Cinema of the United Kingdom

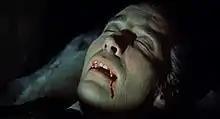
Christopher Lee in "Dracula" (1958)

During the 1950s, the British industry began to concentrate on popular comedies and World War II dramas aimed more squarely at the domestic audience. The war films were often based on true stories and made in a similar low-key style to their wartime predecessors. They helped to make stars of actors like John Mills, Jack Hawkins and Kenneth More. Some of the most successful included "The Cruel Sea" (1953), "The Dam Busters" (1954), "The Colditz Story" (1955) and "Reach for the Sky" (1956).